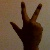
The image shows a hand gesture representing the number 3 in Indian Sign Language.